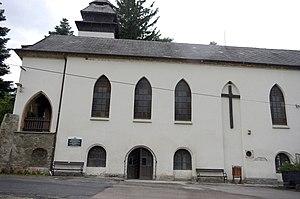
Brennbergbánya, Sopron, Hongrie